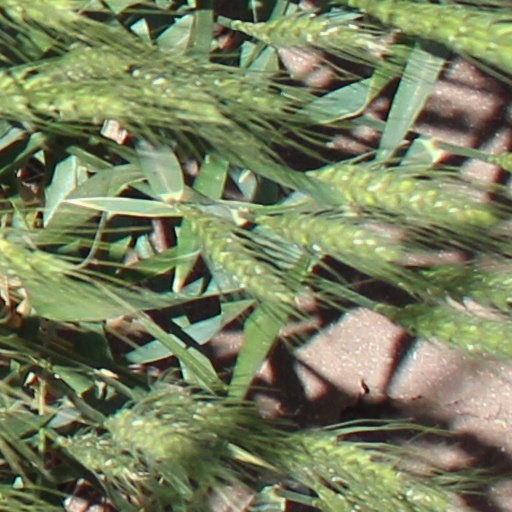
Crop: wheat